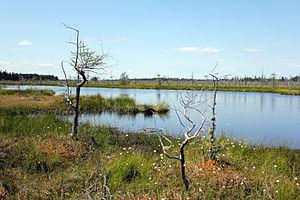
Les anisoptères constituent un sous-ordre d'insectes odonates. Ils sont caractérisés par de larges yeux composés très développés généralement joints au-dessus de la tête et un corps allongé. Les ailes antérieures et postérieures sont de formes différentes et au repos, restent dans une position perpendiculaire au corps. Dans le langage courant, les anisoptères sont appelés libellules tandis que les zygoptères sont appelés demoiselles.
Aeshna sitchensis est une espèce d'insectes de la famille des Aeshnidae appartenant au sous-ordre des anisoptères dans l'ordre des odonates. Son nom vernaculaire est l'æschne à zigzags.